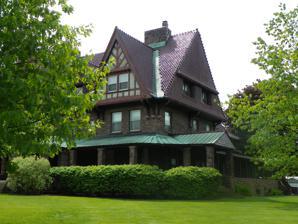
Building: Emma Flower Taylor Mansion
Country: United States of America
Year built: 1897
Historic house in New York, United States United States historic place Emma Flower Taylor Mansion U.S. National Register of Historic Places Emma Flower Taylor Mansion Watertown New York Show map of New York Show map of the United States Location 241 Clinton St., Watertown, New York Coordinates 43°58′20″N 75°55′4″W / 43.97222°N 75.91778°W / 43.97222; -75.91778 Area 1.2 acres (0.49 ha) Built 1896 Architect Rich, Charles Alonzo; Phillips, Patrick Architectural style Queen Anne NRHP reference No. 02001114 Added to NRHP October 10, 2002 Emma Flower Taylor Mansion is a historic home located at Watertown in Jefferson County, New York . It was built in 1896–1897 and is a massive 2 + 1 ⁄ 2 -story mansion constructed of rock faced, random course Medina sandstone which was hand-cut on site.  The footprint is 5,628 square feet (522.9 m 2 ), not including the porches and porte cochere .  It is Queen Anne in style and features wraparound porches, towers, projecting bays, dormers, and a complex roofline. It was constructed as a wedding gift to his daughter by New York Governor Roswell Pettibone Flower . It was listed on the National Register of Historic Places in 2002. Gallery Port Cochere Front References